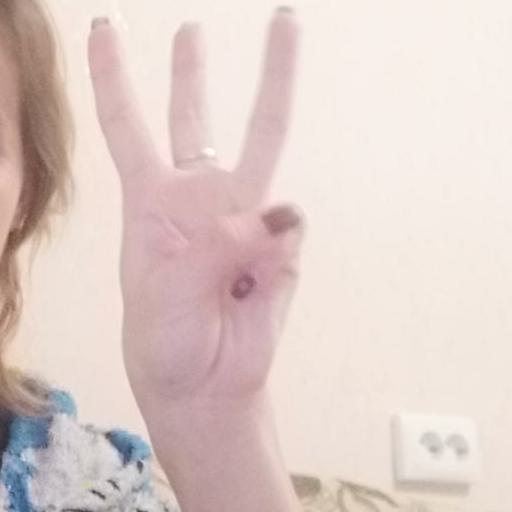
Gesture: three